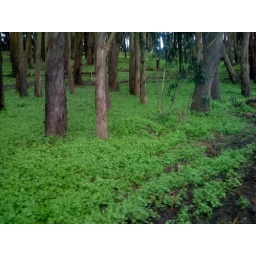
glowing green clover like ground cover beneath the tree canopy